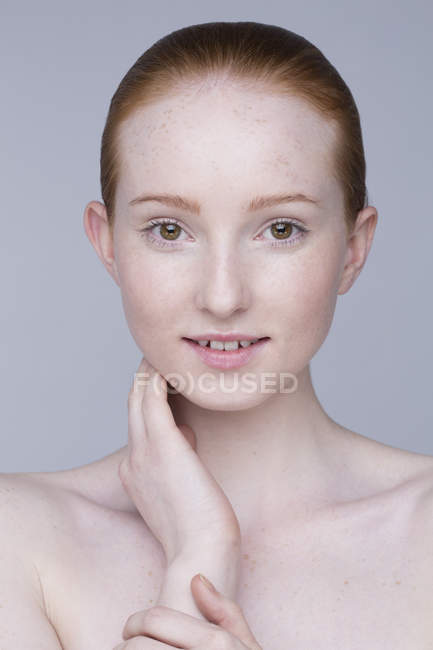
Gender: women